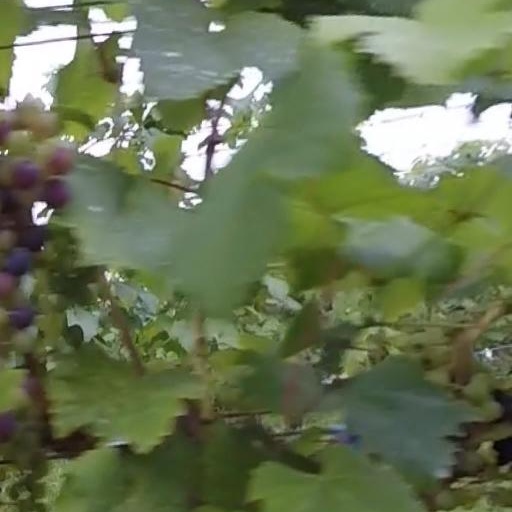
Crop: grape